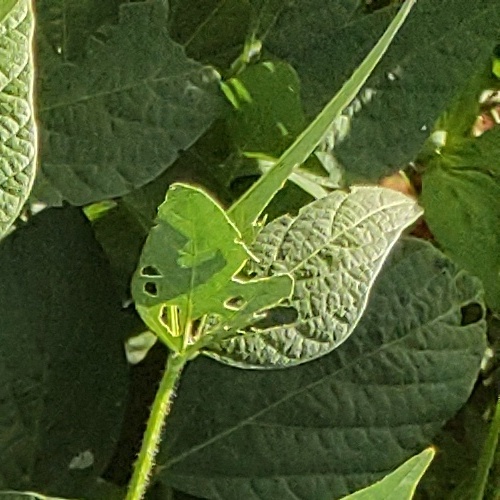
Label: Caterpillar